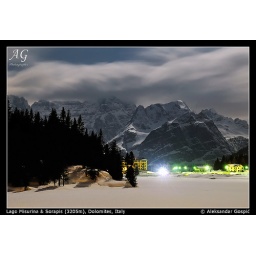
Frozen and snow covered Misurina lake with mighty north wall of Sorapis behind.Notice meters of snow in the forest on the shore!